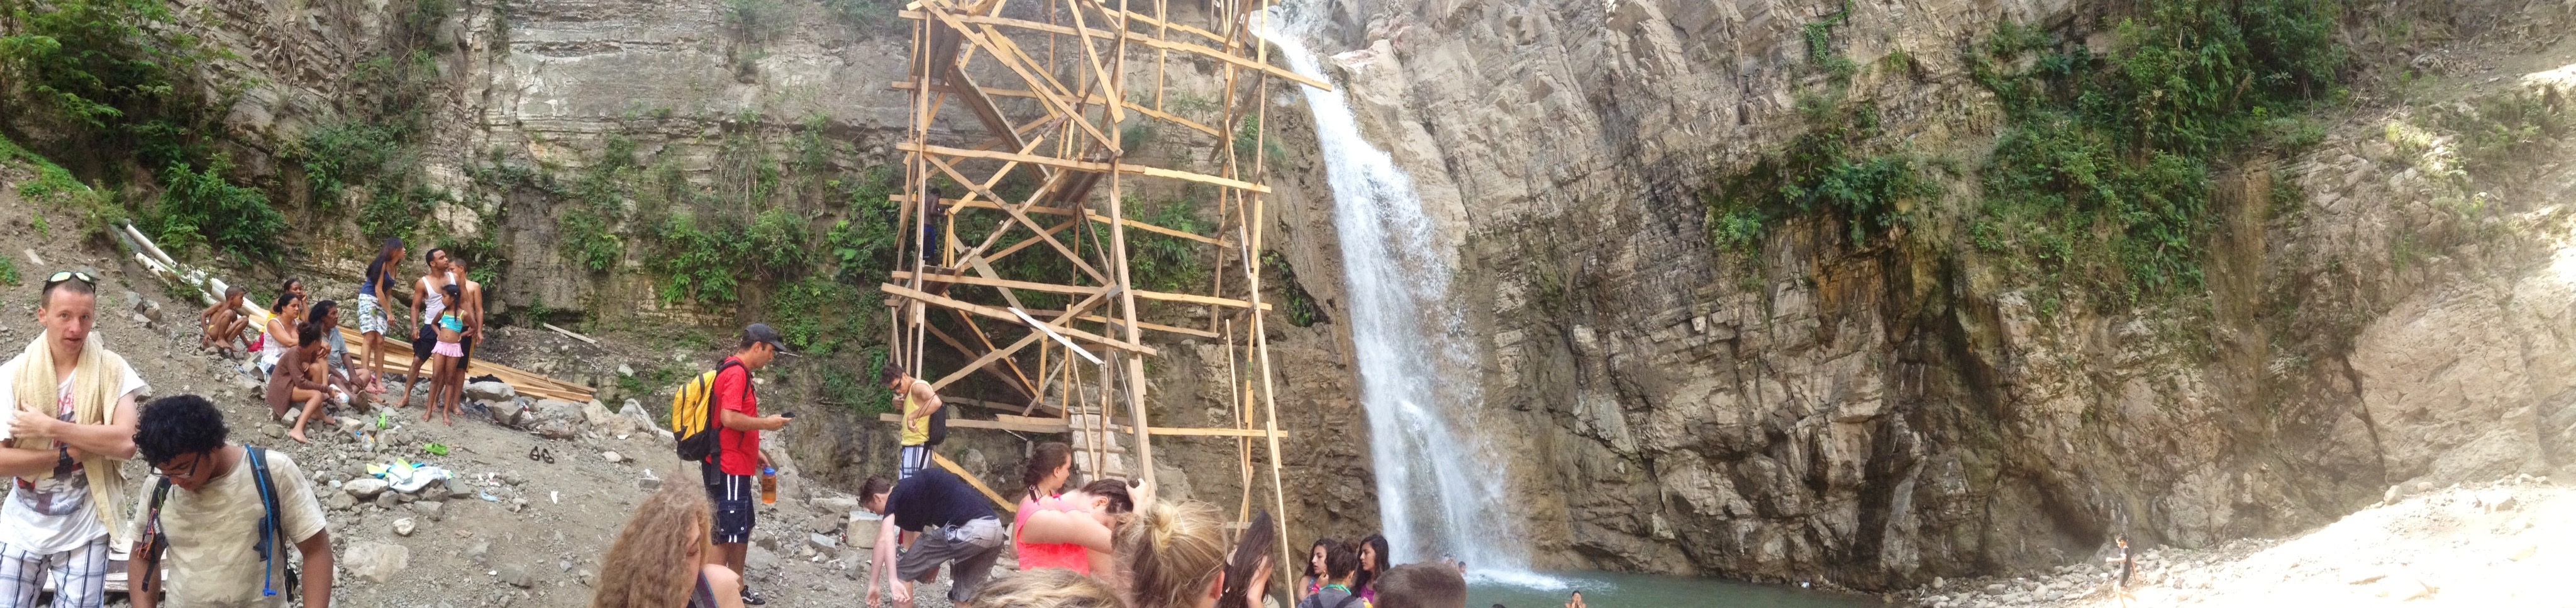
adventure, recreation, climbing, rock climbing, sports, water feature, canyoning, outdoor recreation, geological phenomenon